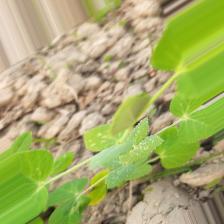
Label: Powdery Mildew